The After Hours

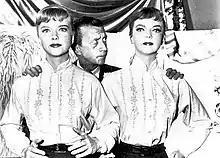
Publicity photo of (l-r) Anne Francis, James Millhollin and Francis' mannequin double

"The After Hours" is episode thirty-four of the American television anthology series, "The Twilight Zone". It originally aired on June 10, 1960, on CBS.